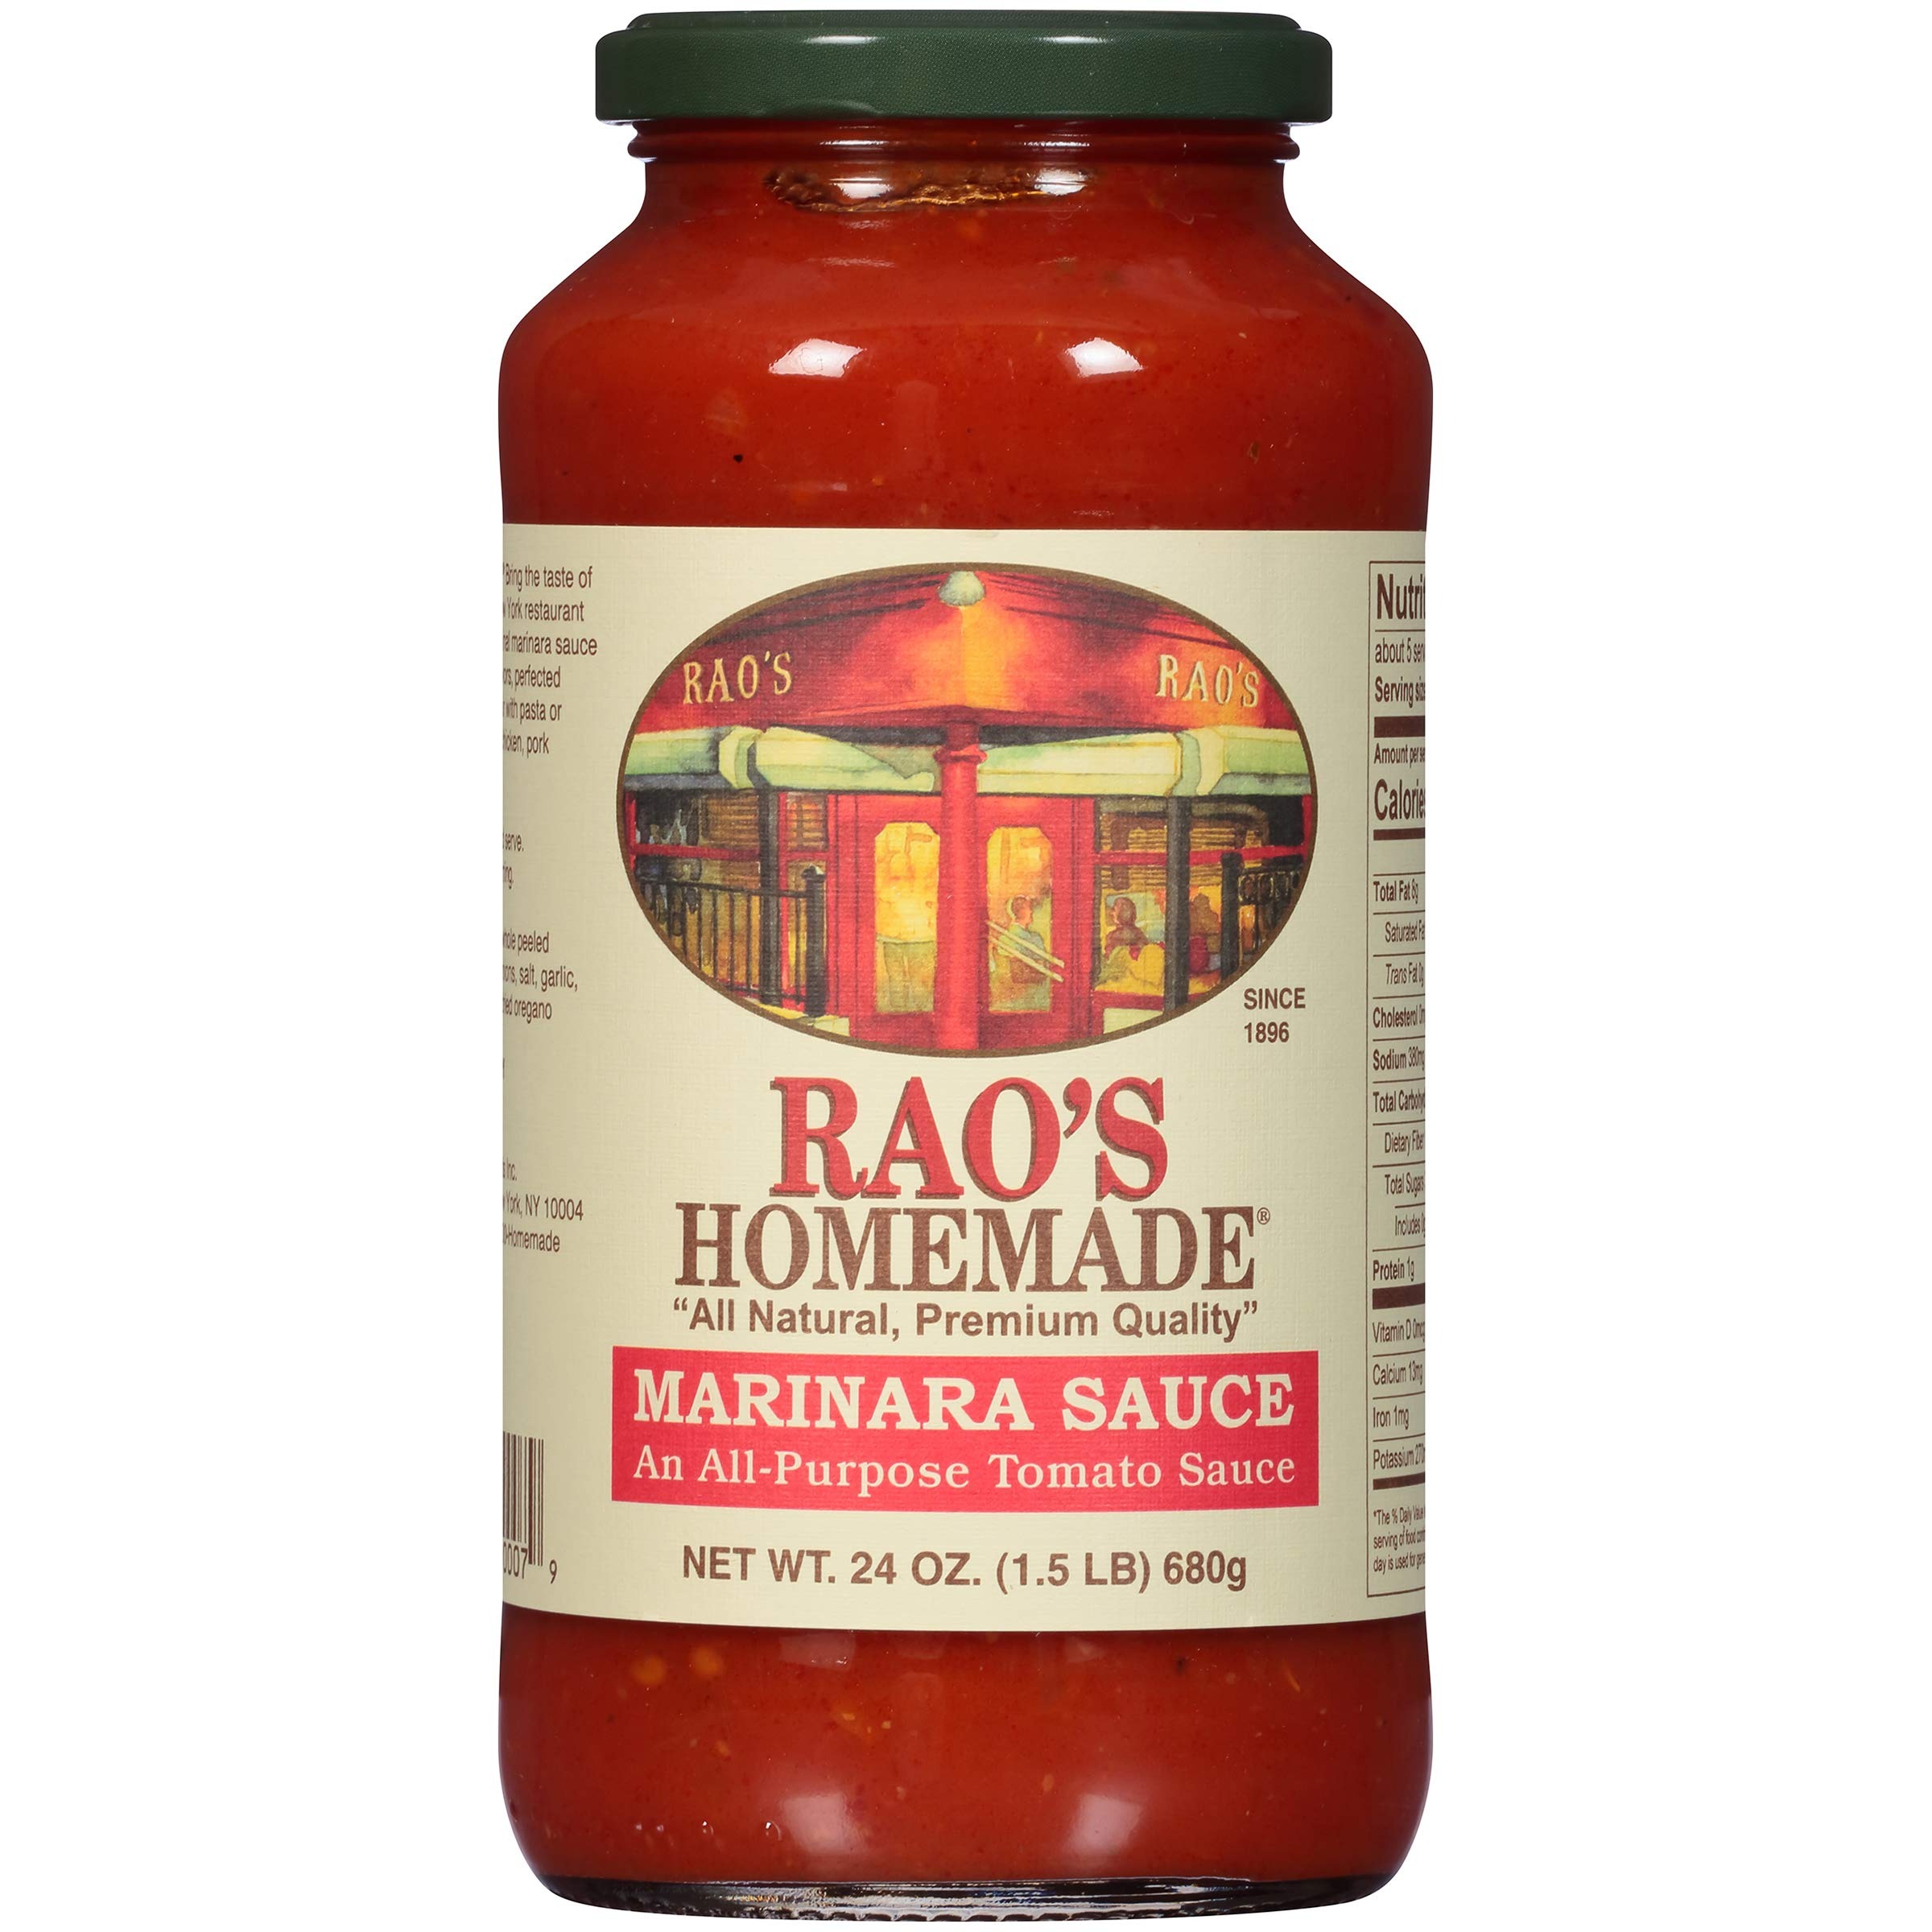
Item Name: Rao's Homemade Marinara Sauce, 24 Oz Jar, (12 Pack)
Value: 288.0
Unit: Fl Oz

Price: 7.645